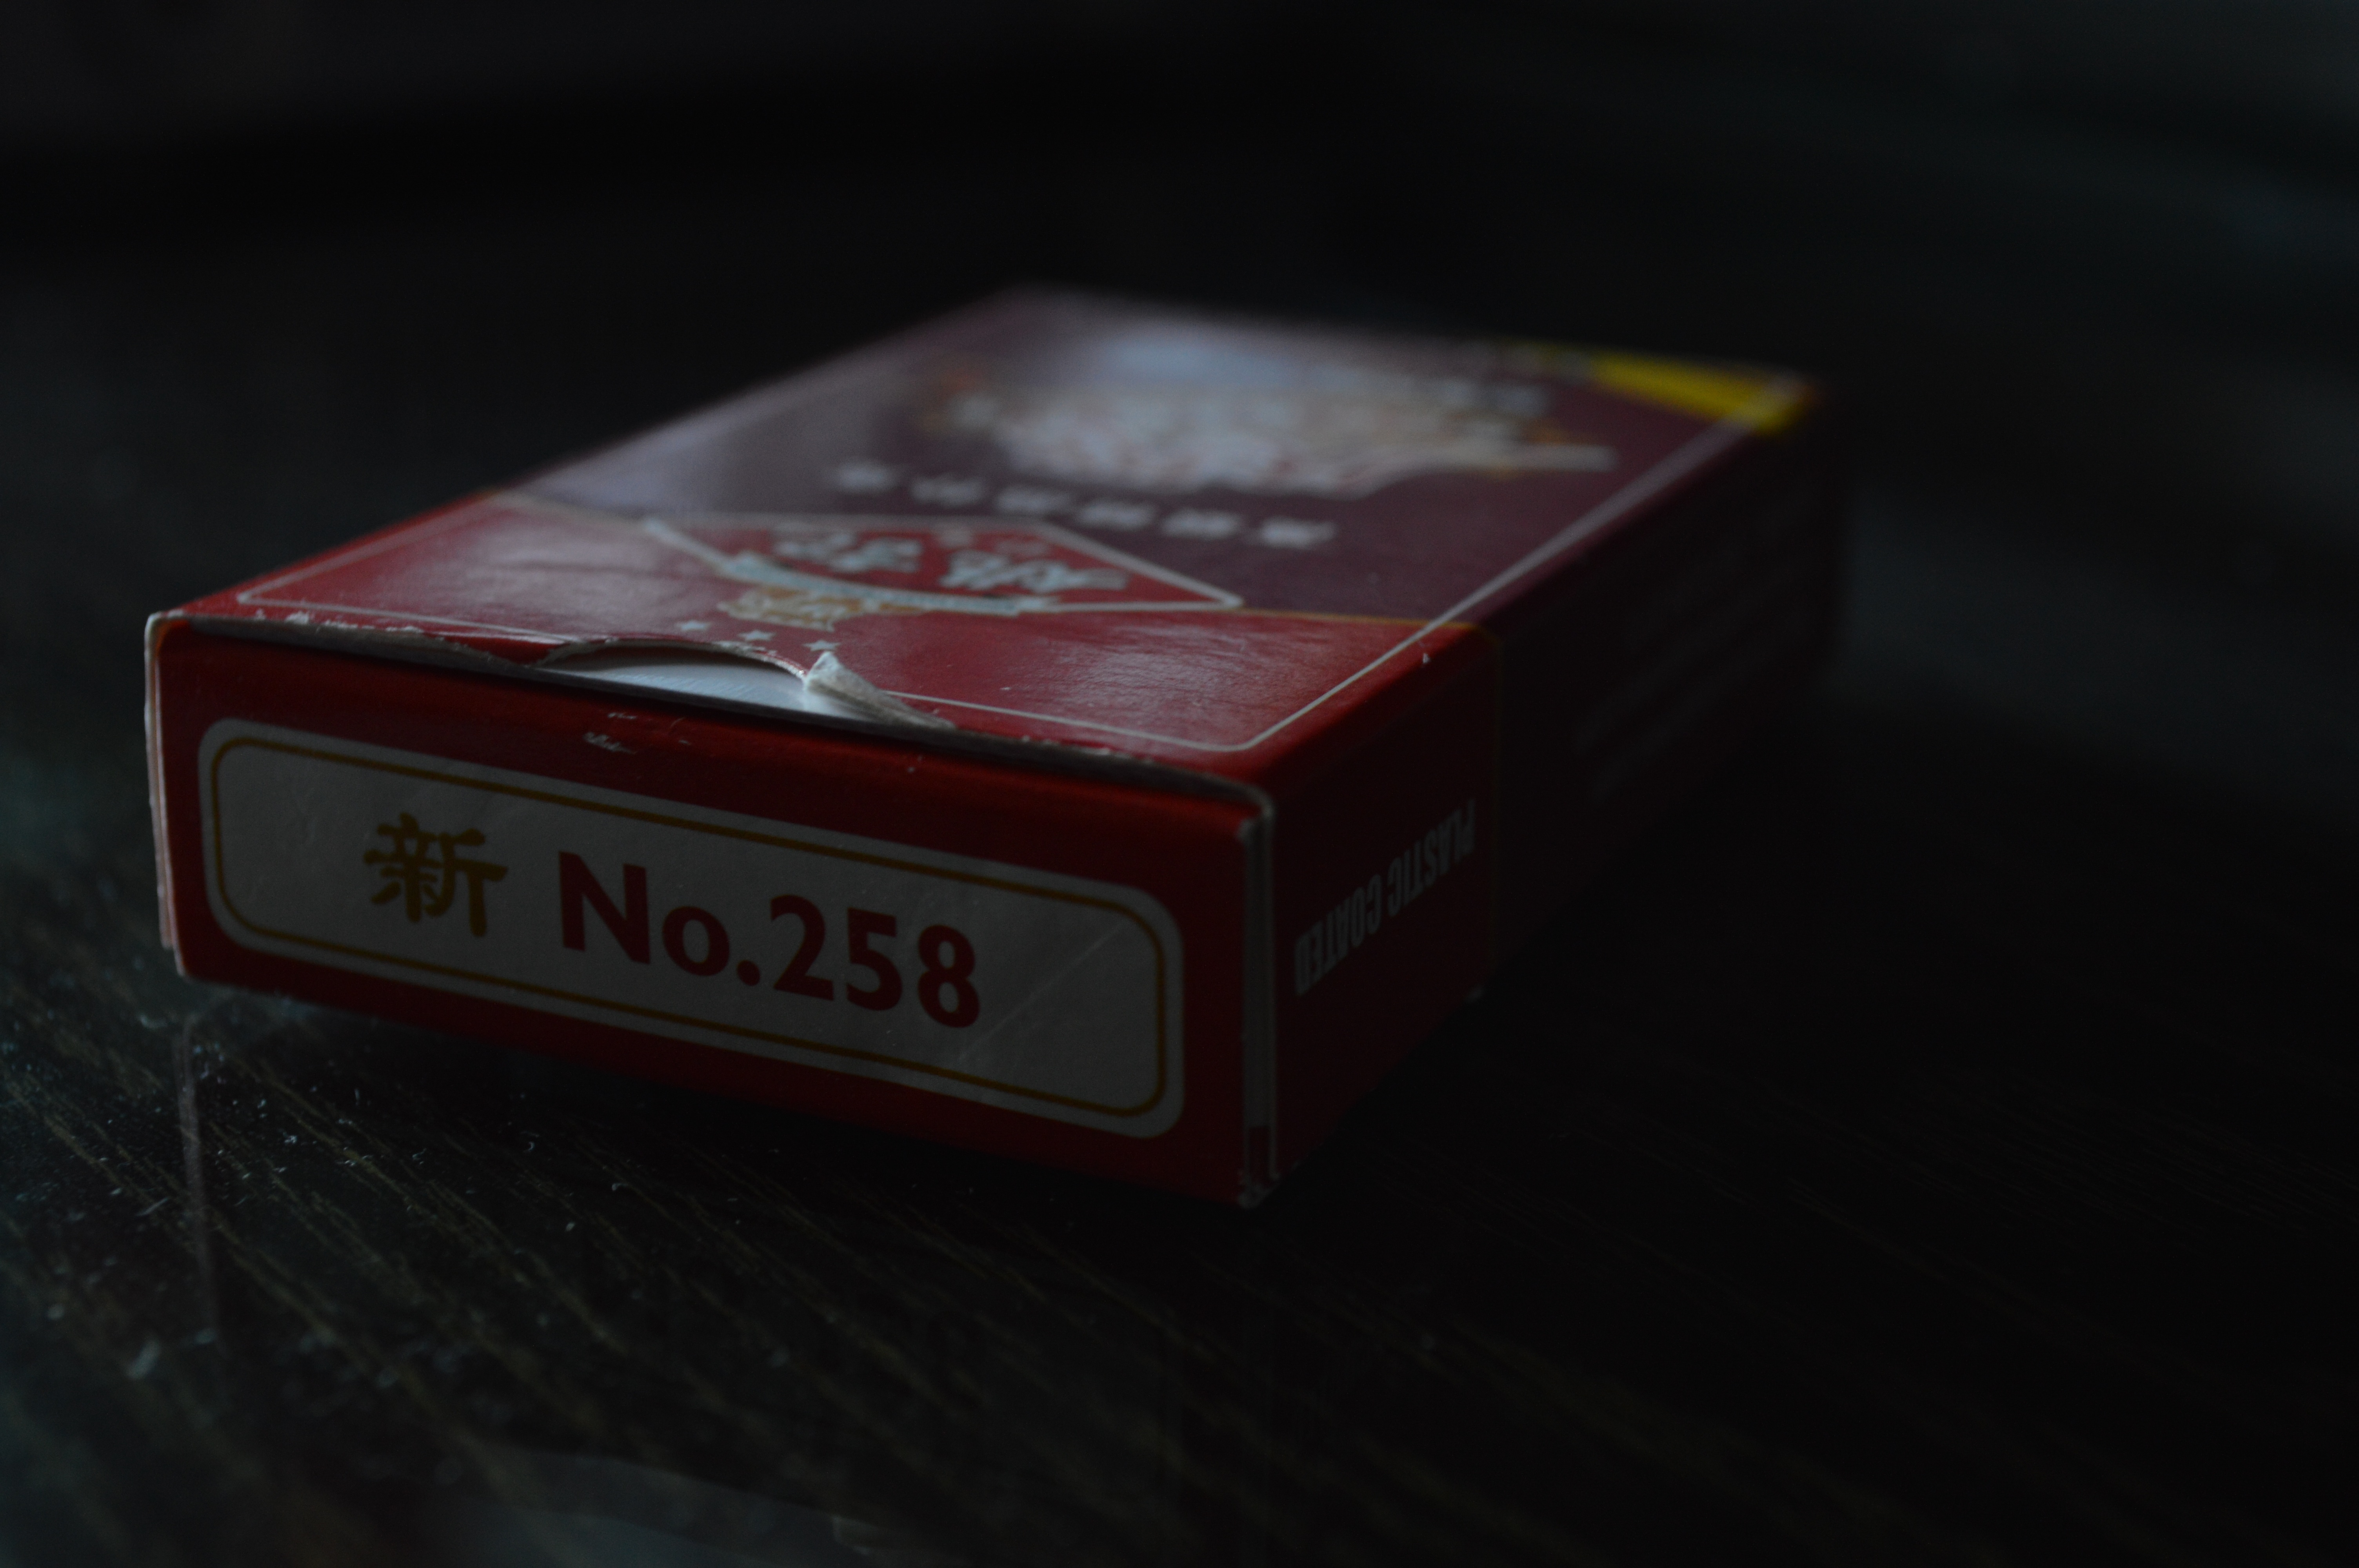
red, gadget